Desperado (film)

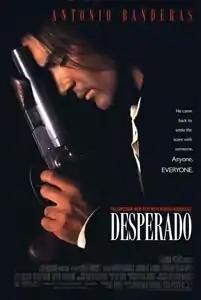
Theatrical release poster

Desperado is a 1995 American neo-Western action film written, co-produced, edited, and directed by Robert Rodriguez. It is the second part of Rodriguez's "Mexico Trilogy". It stars Antonio Banderas as El Mariachi, who seeks revenge on the drug lord who killed his lover. The film was screened out of competition at the 1995 Cannes Film Festival. "Desperado" grossed $58 million worldwide, and received mixed to positive reviews. Co-starring Salma Hayek, it has been cited as her breakout role in anglophonic American film.